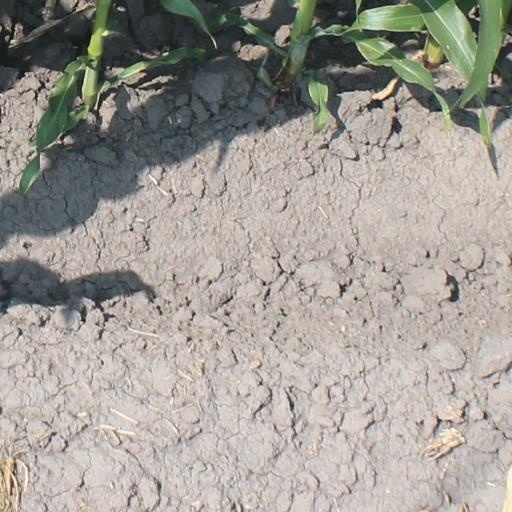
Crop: maize; corn